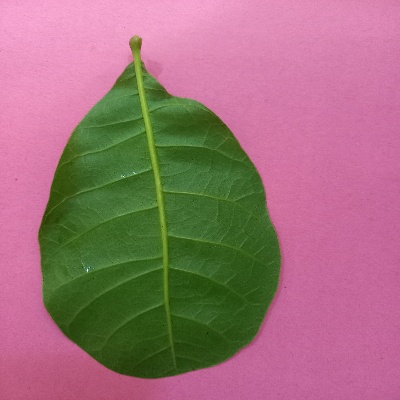
Crop: Cashew
Condition: healthy